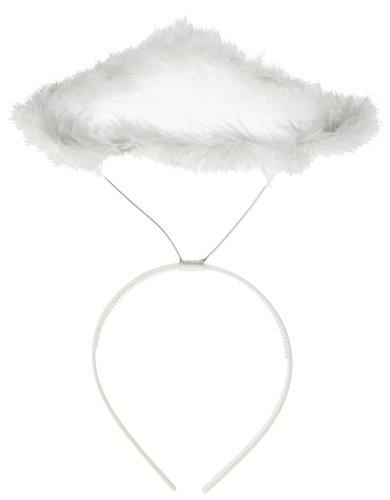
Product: Jacobson Hat Company Deluxe Feather Angel Halo
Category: Toys & Games | Dress Up & Pretend Play | Accessories
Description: Angel Halo costume.
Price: $11.95
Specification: ProductDimensions:11x9x0.5inches|ItemWeight:0.8ounces|ShippingWeight:0.8ounces(Viewshippingratesandpolicies)|DomesticShipping:ItemcanbeshippedwithinU.S.|InternationalShipping:ThisitemcanbeshippedtoselectcountriesoutsideoftheU.S.LearnMore|ASIN:B004ZL0TZG|Itemmodelnumber:18977WHAO|Manufacturerrecommendedage:3yearsandup